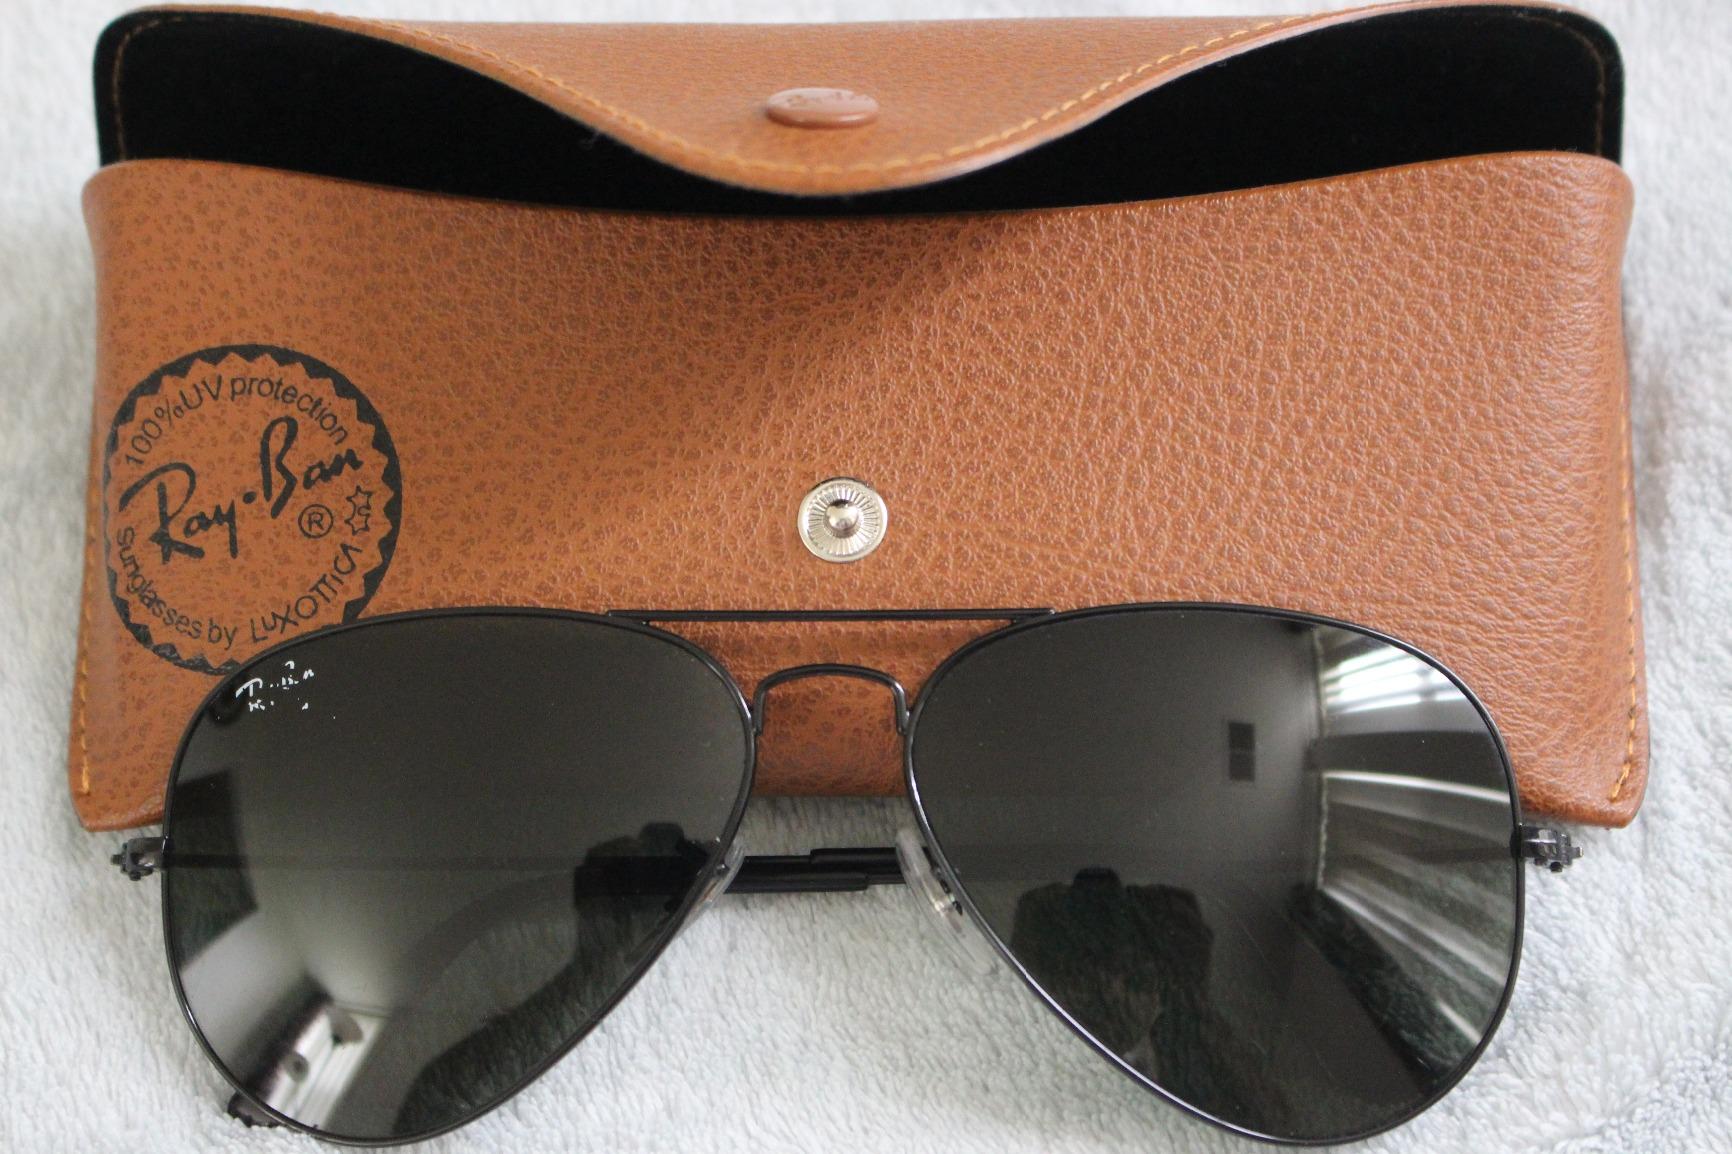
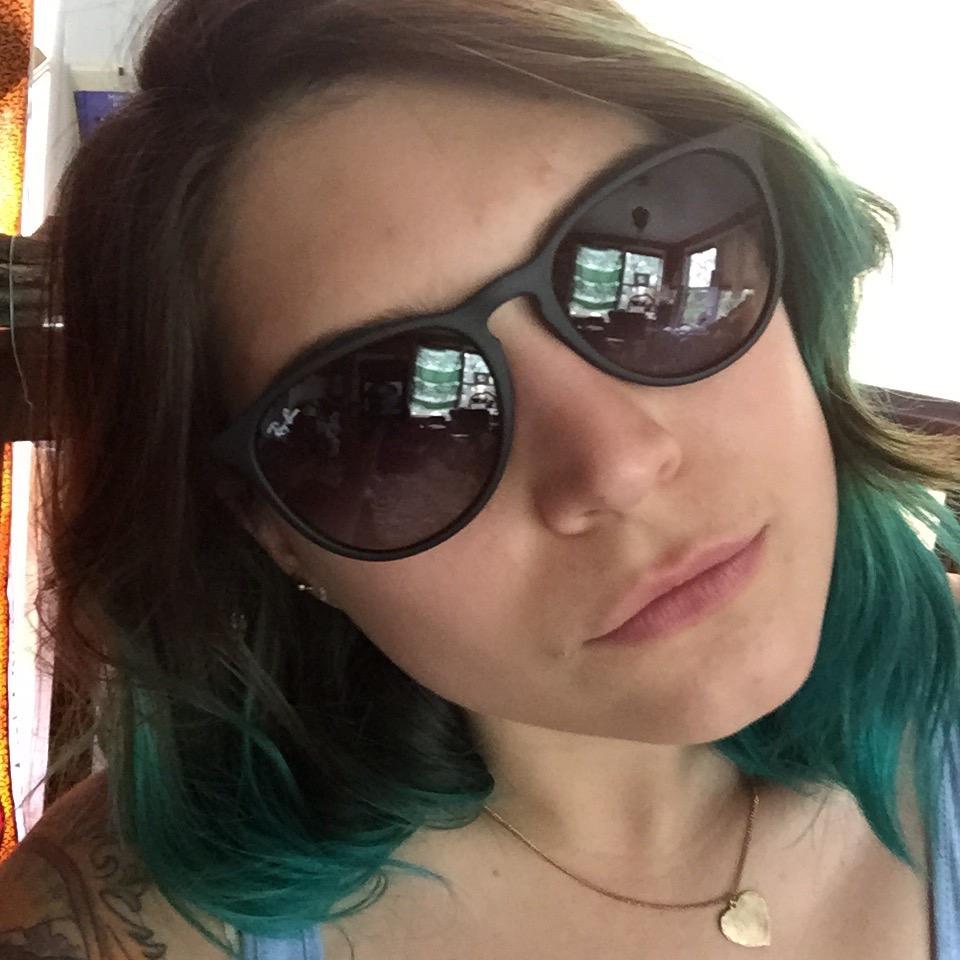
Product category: accessories_sunglasses
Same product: no